Patricia Castañeda

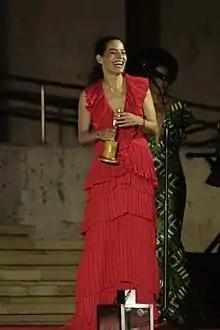
India Catlina Best Leading Actress

Patricia Castañeda (born February 16, 1972) is a Colombian Actor, Director and Writer. The recipient of numerous accolades, including an India Catalina Award for best leading Female Actor, Cartagena Film Festival (Festival de Cine de Cartagena) a Tv y Novelas Award.